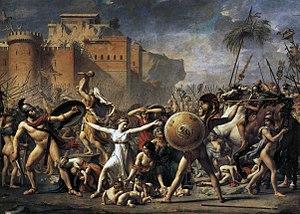
Jacques-Louis David est un peintre et conventionnel français né le 30 août 1748 à Paris et mort le 29 décembre 1825 à Bruxelles. Il est considéré comme le chef de file du mouvement néo-classique, dont il représente le style pictural. Il opère une rupture avec le style galant et libertin de la peinture rococo du XVIIIᵉ siècle représentée à l'époque par François Boucher et Carl Van Loo, et revendique l’héritage du classicisme de Nicolas Poussin et des idéaux esthétiques grecs et romains, en cherchant, selon sa propre formule, à « régénérer les arts en développant une peinture que les classiques grecs et romains auraient sans hésiter pu prendre pour la leur ».
Hersilie est une héroïne de la mythologie romaine, d'origine sabine.
Le département des Peintures est l'un des huit départements qui composent le musée du Louvre. Il s'agit d'une des plus importantes et des plus célèbres collections du monde. Les collections du département des peintures sont spécialisées dans l'art européen du XIIIᵉ à la fin du XIXᵉ siècle. Cependant, à l'exception de la donation Hélène et Victor Lyon, l'essentiel des œuvres datant d'après 1848 sont exposées au musée d'Orsay. On peut noter que les peintures d'autres époques sont rattachées à d'autres départements. Par exemple, le département des Antiquités égyptiennes possède des peintures coptes.
Le Directoire est un régime politique français de type directorial en place durant la Première République, du 26 octobre 1795 au 9 novembre 1799. Il tire son nom du « directoire » c'est-à-dire l'ensemble des cinq directeurs, chefs du gouvernement entre lesquels le pouvoir exécutif et les ministres sont répartis, pour éviter la tyrannie, et dont le siège est au palais du Luxembourg. Mis en place à la fin de la Terreur par les républicains modérés de la Convention thermidorienne, le régime, inspiré par une bourgeoisie enrichie par la spéculation sur les biens nationaux et les assignats, rétablit le suffrage censitaire, qui sert à élire les deux chambres législatives, le Conseil des Cinq-Cents et le Conseil des Anciens. Cette recherche de stabilité sociale est contrebalancée par un renouvellement annuel du tiers du corps législatif et d'un ou deux des cinq directeurs.
Dans la Rome antique, les Consualia sont une fête célébrée le 21 août et le 15 décembre, mise en place par Romulus, en l'honneur de Consus ou de Neptune.
Le nu est un genre artistique qui consiste en la représentation du corps humain dans un état de nudité, et — par synecdoque – dans tout état qui fasse allusion à sa possible nudité, même si celle-ci n'est pas exactement représentée.
L’enlèvement des Sabines est un épisode légendaire de l'histoire de Rome au cours duquel la première génération des hommes de Rome se procure des femmes en les enlevant aux autres villes de la région, notamment aux Sabins.
La bataille du lac Curtius, dans la mythologie romaine, est la bataille finale entre le royaume romain et les Sabins à la suite de l'enlèvement des Sabines par les Romains afin de les prendre pour épouse. Elle a lieu dans les premières années du règne du premier roi de Rome, Romulus près du Lacus Curtius, futur site du forum romain. Cette bataille prend fin lorsque les femmes sabines enlevées interviennent dans les deux camps pour demander la paix.
L'Enlèvement des Sabines est un film d'aventure franco-italo-yougoslave réalisé par Richard Pottier et sorti en 1961.